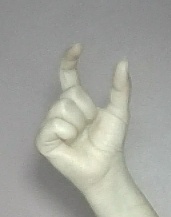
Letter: nun